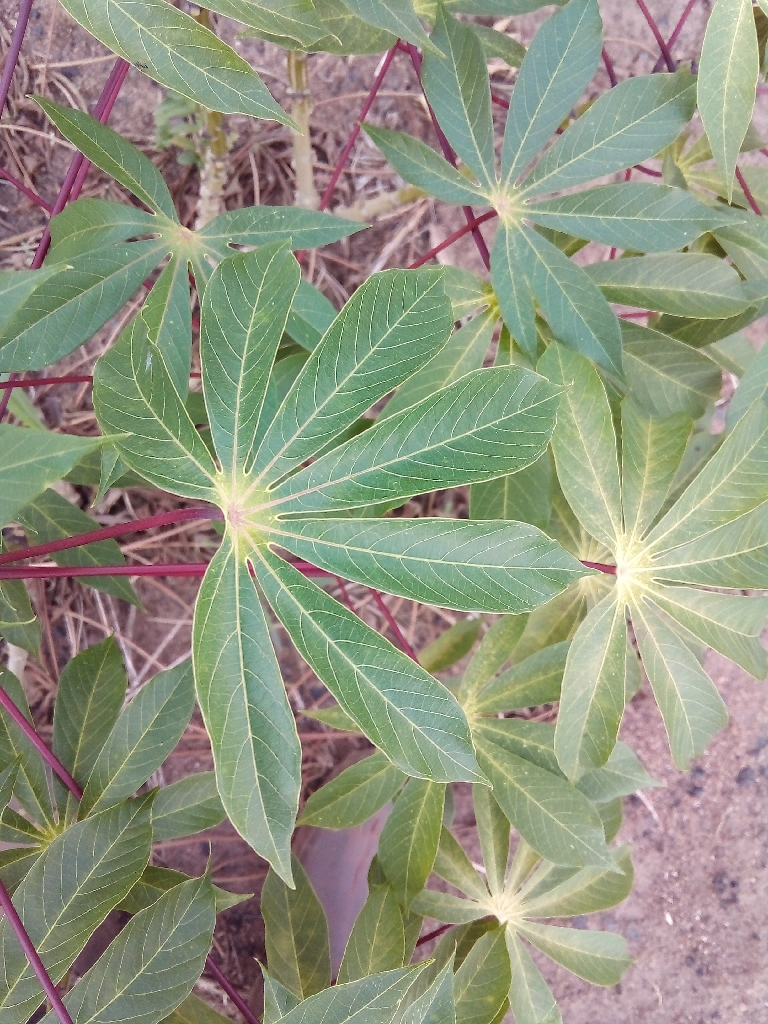
Label: healthy